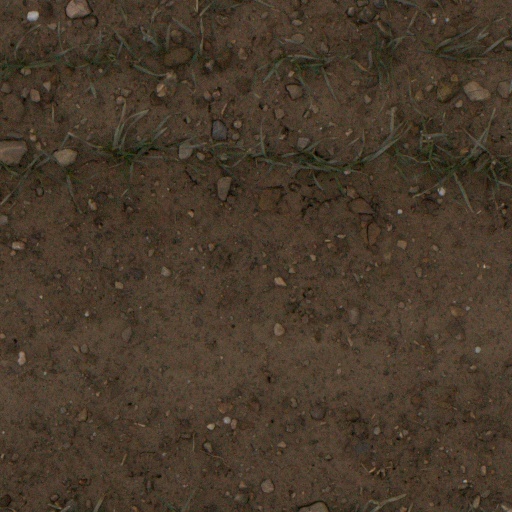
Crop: wheat